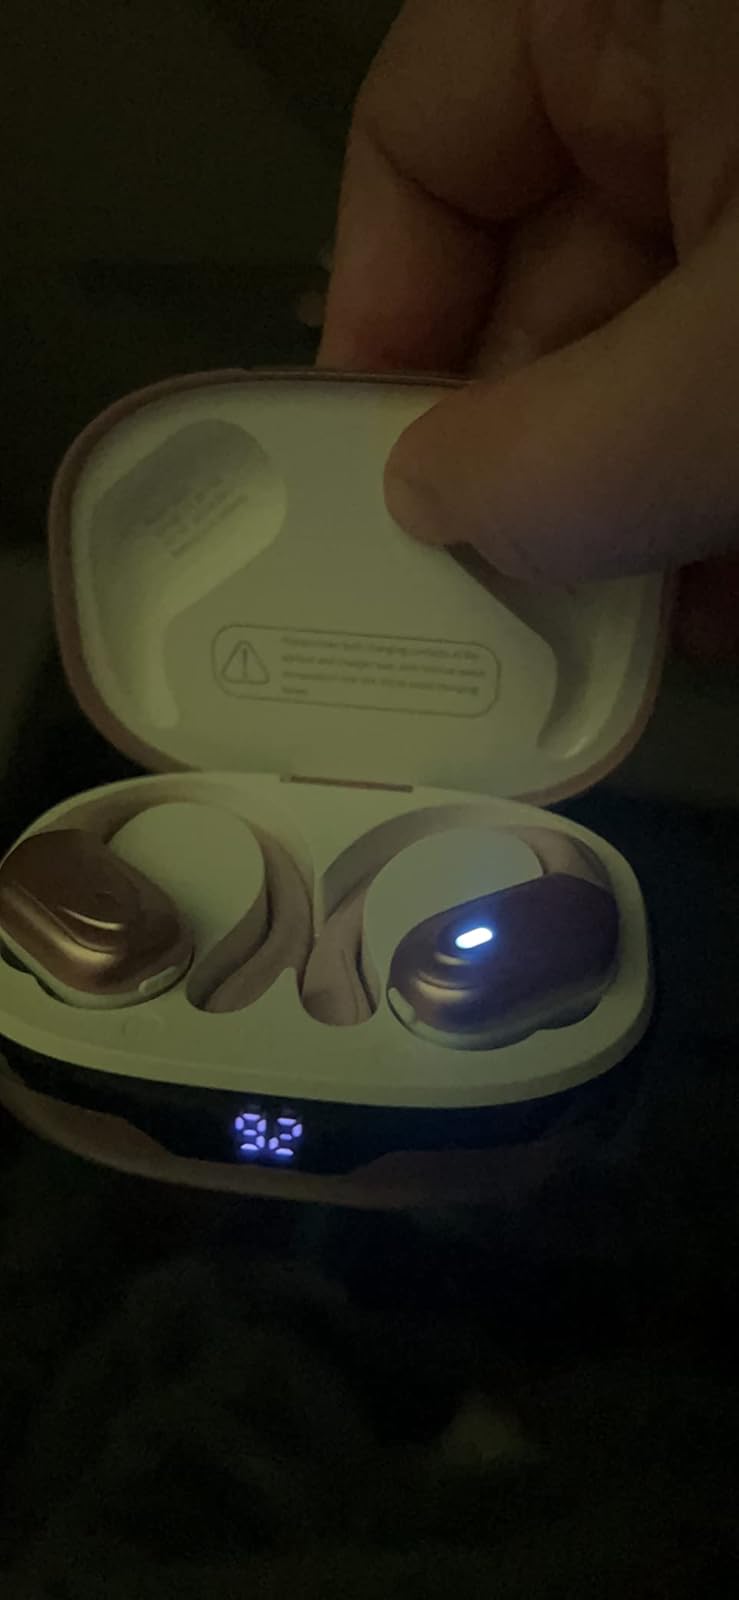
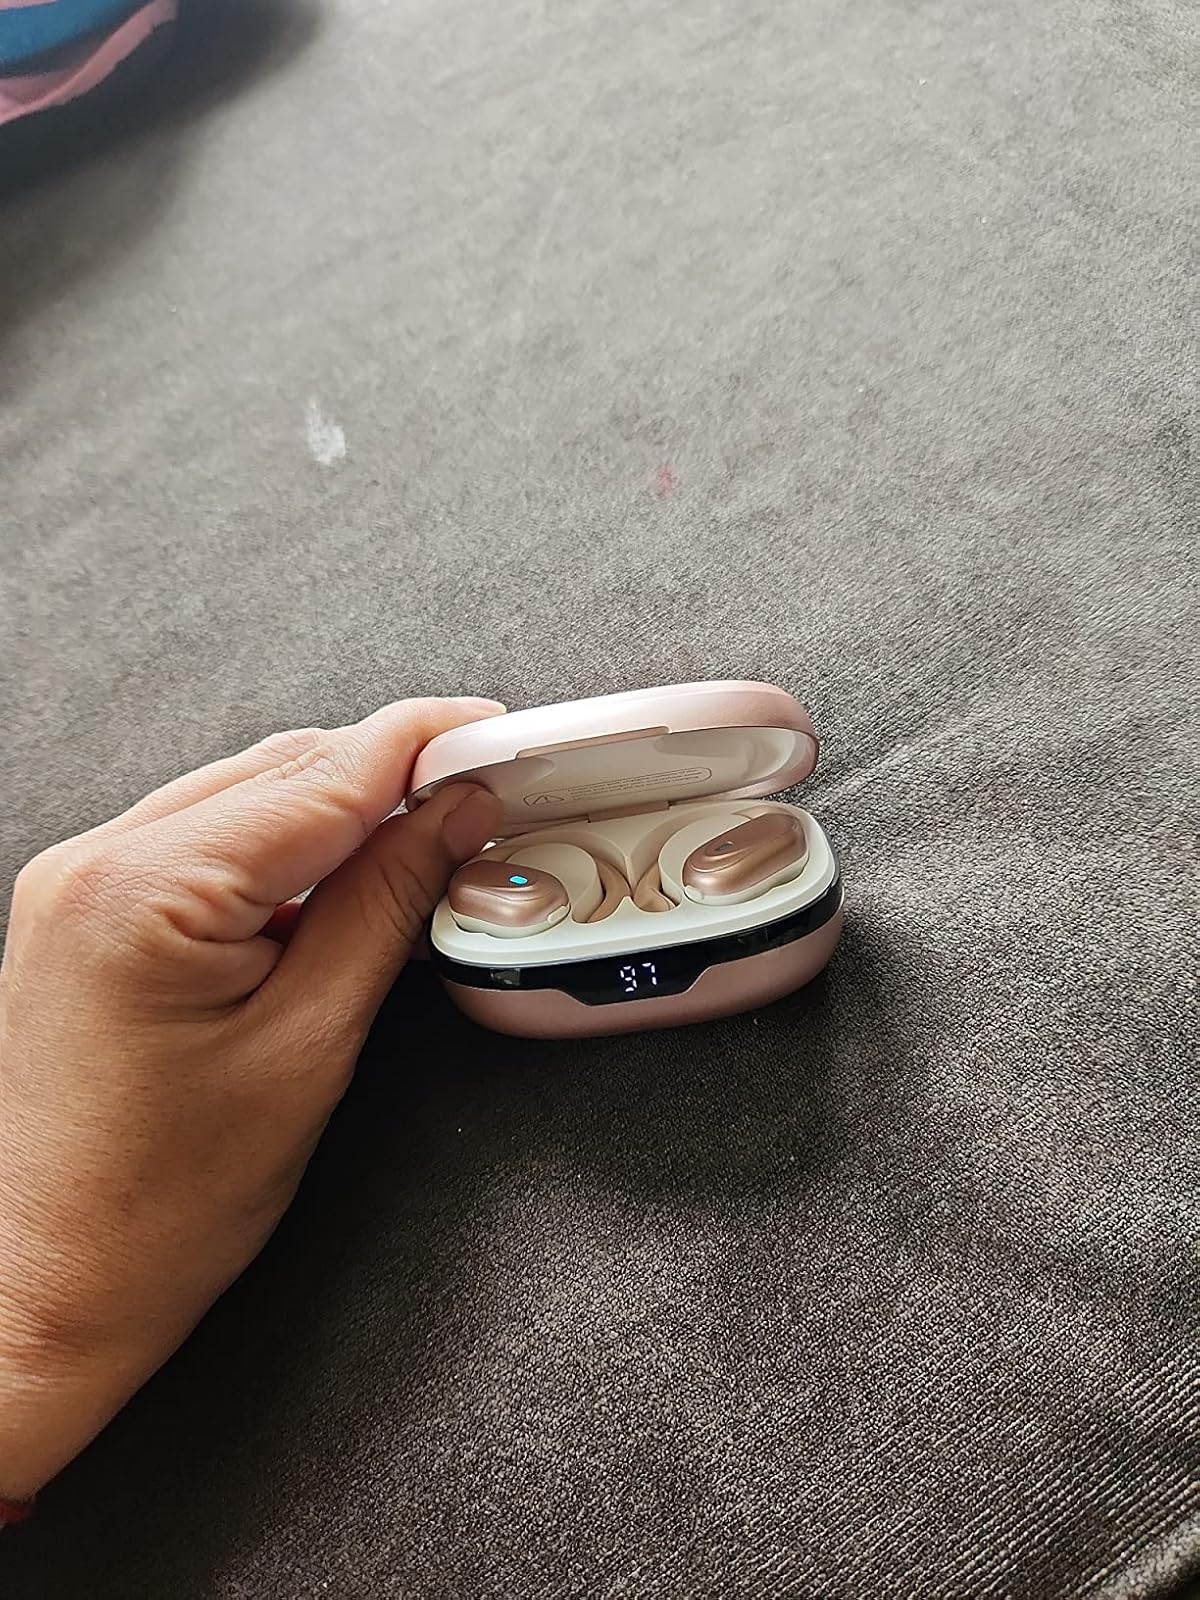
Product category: earbuds
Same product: yes